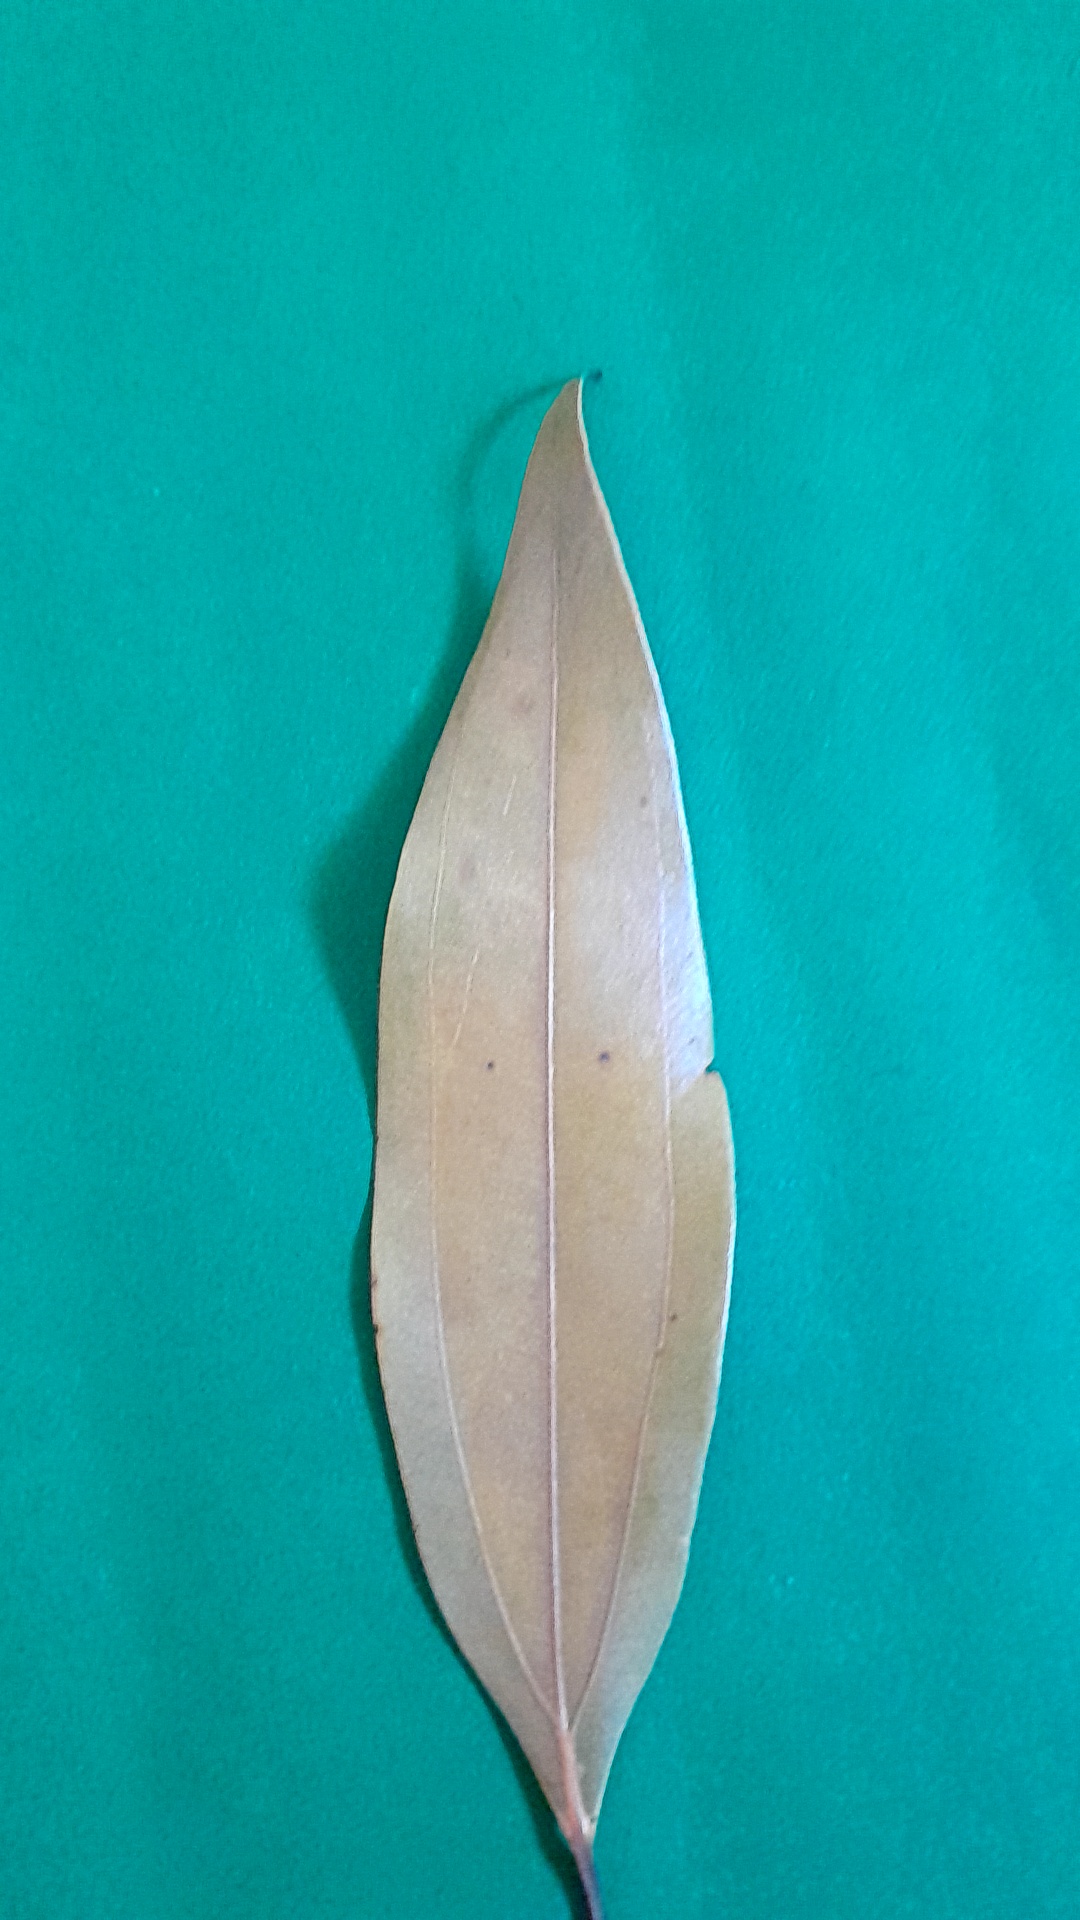
Label: Dry Leaf